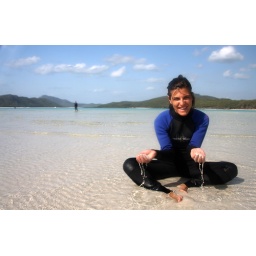
whitsundays, whitehaven beach - ire sand in hand